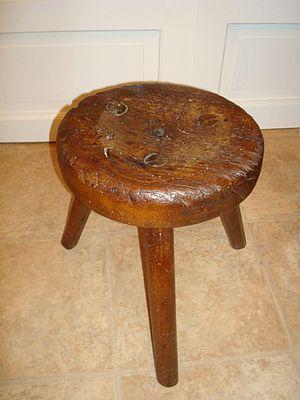
Tabouret ancien (restauré) utilisé pour la traite des vaches.
Un tabouret est un siège à trois ou quatre pieds, généralement sans dossier et sans bras. Des tabourets spéciaux existent pour les pianistes, de même que pour différents métiers ou activités. Certains modèles destinés à la traite des vaches, par exemple, ne sont pourvus que d'un ou deux pieds. Il existe un type de tabourets spécialement prévus pour s'asseoir à un bar, avec des pieds inhabituellement longs, pour pouvoir atteindre la hauteur du comptoir.